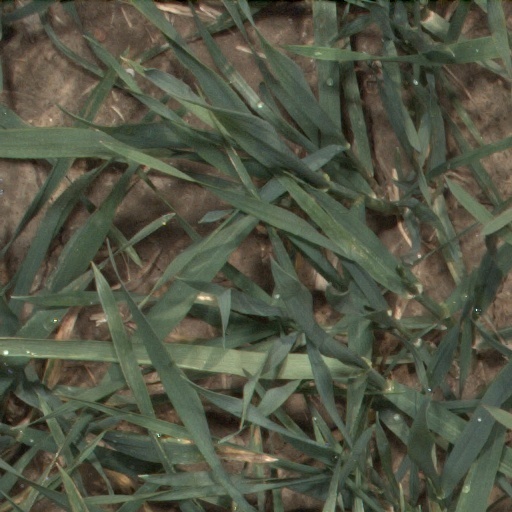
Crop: wheat